Sheetal Sharma

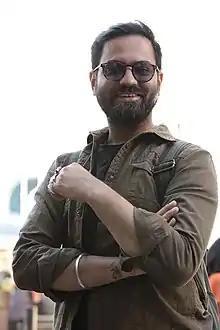
Sheetal Sharma at Ahmedabad in 2018

Sheetal Iqbal Sharma (born 1 June 1984) is an Indian fashion and costume designer, who works in Hindi and Telugu films. He is known for his works in films like "Miss Lovely", "Airlift", "Manto", "Judgementall Hai Kya, Gangubai Kathiawadi" and "Sita Ramam". He was awarded the Filmfare Award for Best Costume Design in 2019 for the film "Manto" (2018), and was nominated for the same award for "Judgementall Hai Kya" (2019).